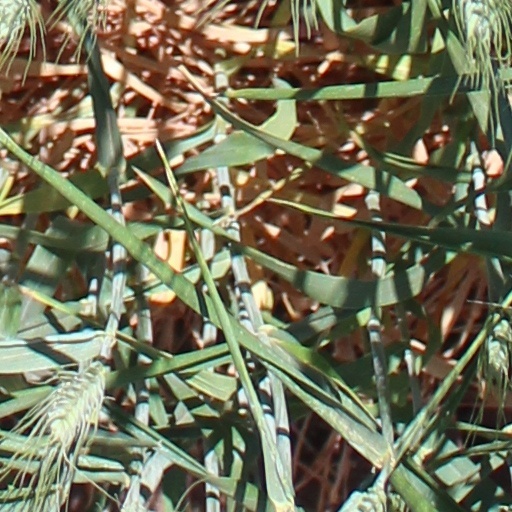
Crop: wheat